Politics of Russia

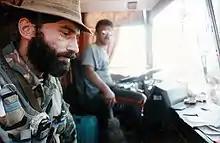
Shamil Basayev, Chechen militant Islamist and a leader of the Chechen rebel movement

Numerous matters which are dealt with by administrative authority in European countries remain subject to political influence in Russia. The Constitutional Court of Russia was reconvened in March 1995 following its suspension by President Yeltsin during the October 1993 constitutional crisis. The 1993 constitution empowers the court to arbitrate disputes between the executive and legislative branches and between Moscow and the regional and local governments. The court also is authorized to rule on violations of constitutional rights, to examine appeals from various bodies, and to participate in impeachment proceedings against the president. The July 1994 Law on the Constitutional Court prohibits the court from examining cases on its own initiative and limits the scope of issues the court can hear.